West India Docks

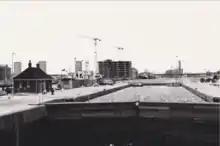
South Dock in the 1980s

Robert Milligan (–1809) of a Scottish family, was largely responsible for the construction of the West India Docks. He was a wealthy West Indies merchant, slave trader and ship owner, who returned to London having managed his family's Jamaica sugar plantations. Outraged at losses due to theft and delay at the extensive (continuously along the Thames for ) riverside wharves comprising the Port of London, Milligan headed a group of powerful businessmenincluding George Hibbert, the chairman of the London Society of West India Planters and Merchants who was a merchant, politician, and ship-ownerwho promoted the creation of a wet dock circled by a high wall. The group planned and built West India Docks, lobbying Parliament to allow the creation of a West India Dock Company. Milligan served as both deputy chairman and chairman of the West India Dock Company. The docks were authorised by the Port of London Improvement and City Canal Act 1799 (39 Geo. 3. c. lxix).